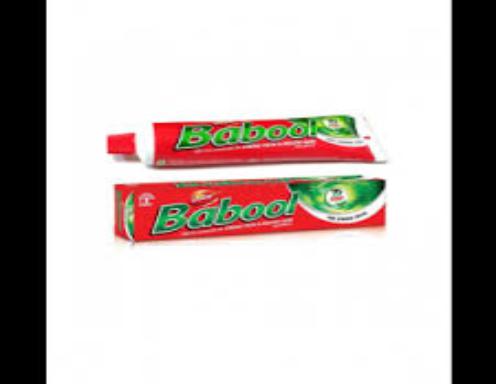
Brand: babool
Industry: Necessities